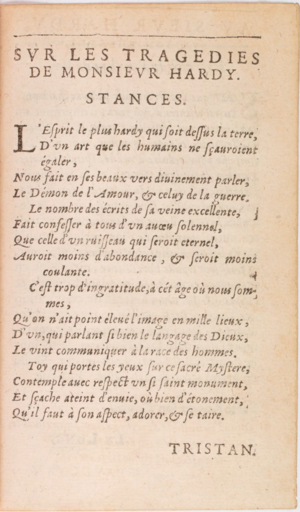
Tristan - Stances à Alexandre Hardy (1624)
François L'Hermite du Solier, dit Tristan L'Hermite ou Tristan, né en 1601 au château du Solier près de Janaillat dans la Marche, mort à Paris le 7 septembre 1655, est un gentilhomme et écrivain français. D'abord page dans l'entourage de Henri de Bourbon-Verneuil, fils naturel du roi Henri IV, puis homme d'épée au service de Louis XIII et de son frère Gaston, duc d'Orléans, il est passé à la postérité comme auteur polygraphe — s'étant illustré comme poète, dramaturge et romancier.